New Netherland

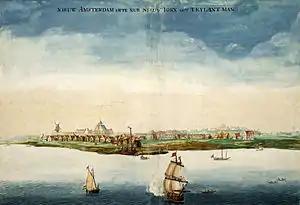
Image of "Nieuw Amsterdam" made in 1664, the year that it was surrendered to English forces under Richard Nicolls

Peter Stuyvesant arrived in New Amsterdam in 1647, the only governor of the colony to be called Director-General.